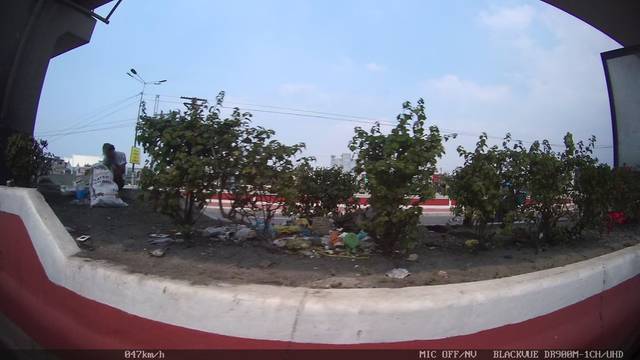
Region: Philippines
Coordinates: 14.602, 121.009